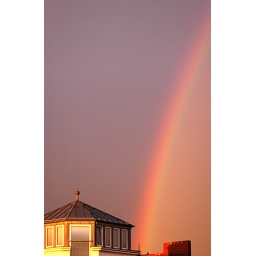
A rainbow over the house across the street from me